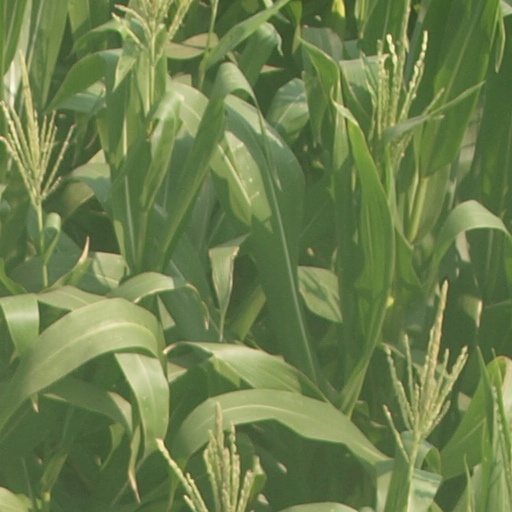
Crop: maize; corn